Serrano people

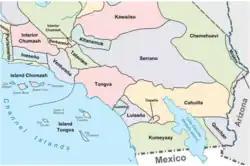
Map of Serrano tribal territory and those of neighboring tribes

The Serrano are typically divided into the Mountain Serrano and the Desert Serrano. The Desert Serrano historically occupied the Western and Central Mojave Desert along the Mojave River. The Mojave River Region begins in the San Bernardino Mountains and provided ease of trading access between the Serrano and other Indigenous groups, including the Mojave. The area of the Mojave Desert now and historically occupied by the Serrano used to have many oases, while it is now much drier and warmer.